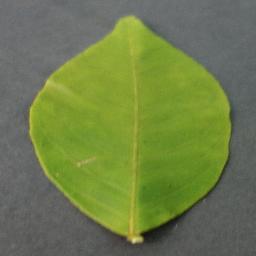
Label: Orange___Haunglongbing_(Citrus_greening)